Pindad SPR

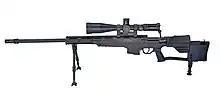
SPR-3

The SPR-3 is a magazine-fed variant of the SPR-1, chambered in 7.62×51mm NATO ammo. It was developed to replace the SPR-1 in Indonesian service. The SPR-3 was introduced in 2010 after development of the rifle was done from 2007. The rifle was shown to the public in 2011 at the APSDEX convention. Its known in the Indonesian military as the "Blue Angel".